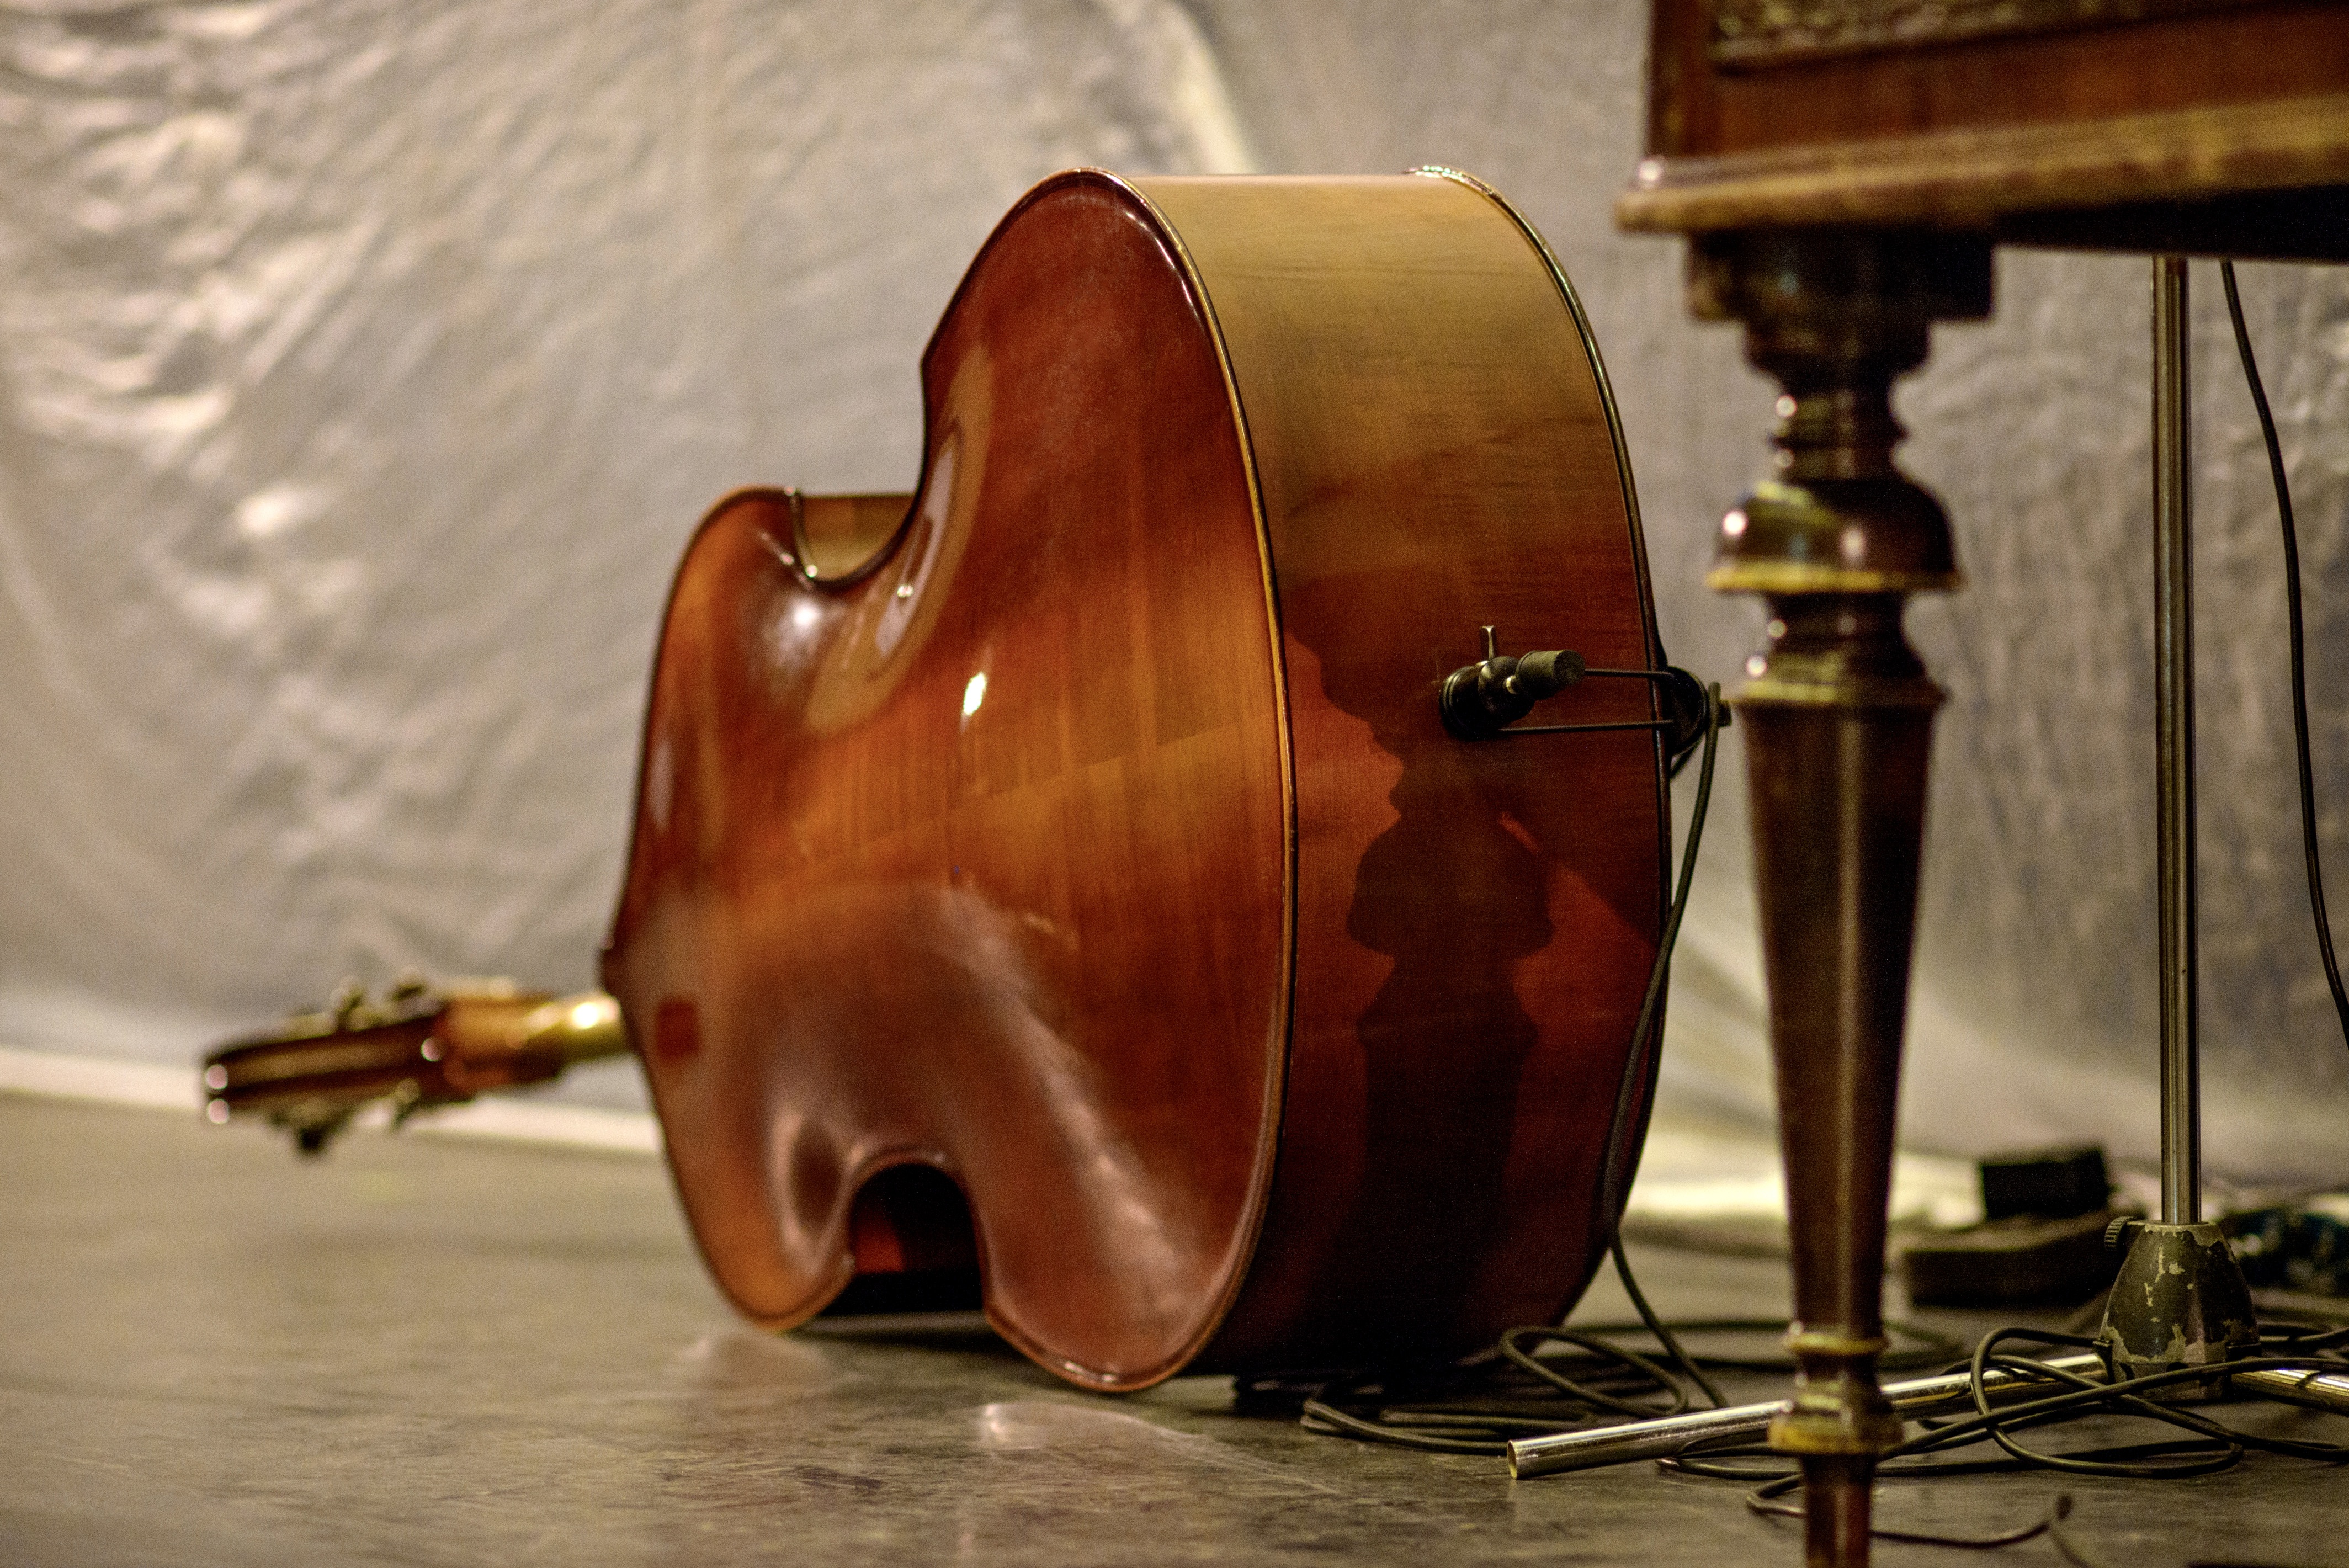
music, wood, guitar, instrument, musical instrument, violin, strings, cello, classical music, double bass, string instrument, bowed string instrument, violin family, plucked string instruments, viol